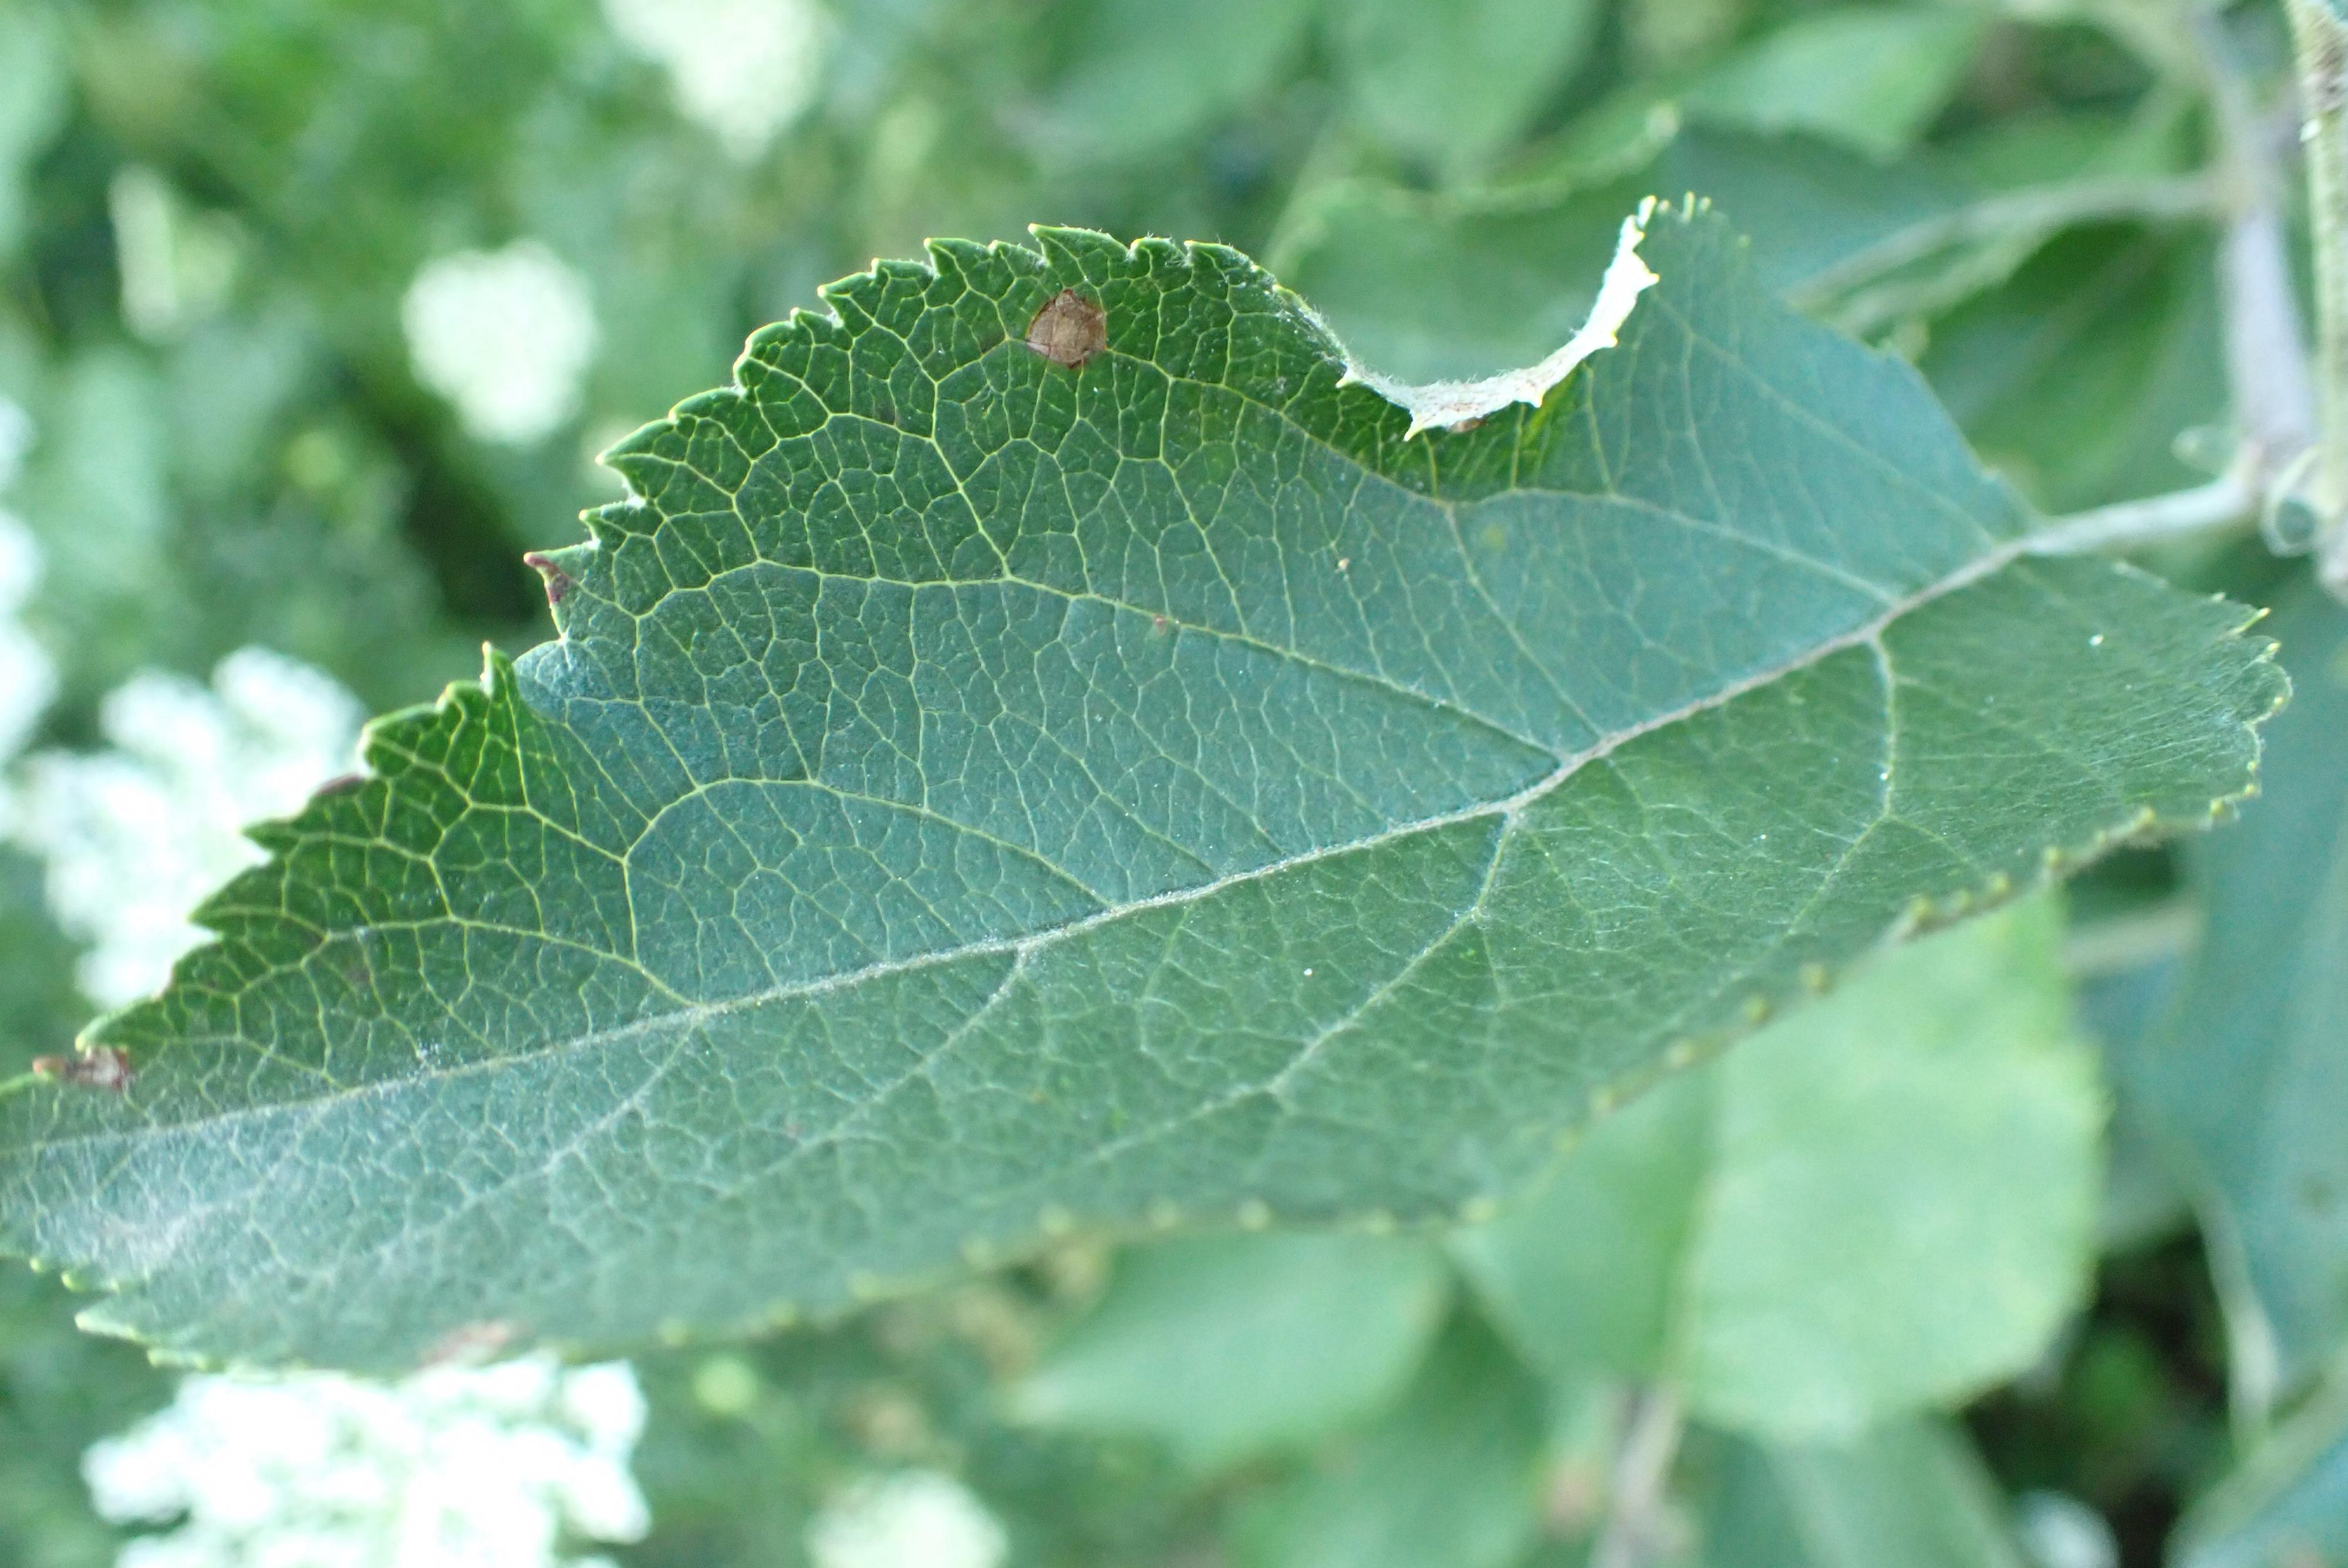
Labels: frog_eye_leaf_spot